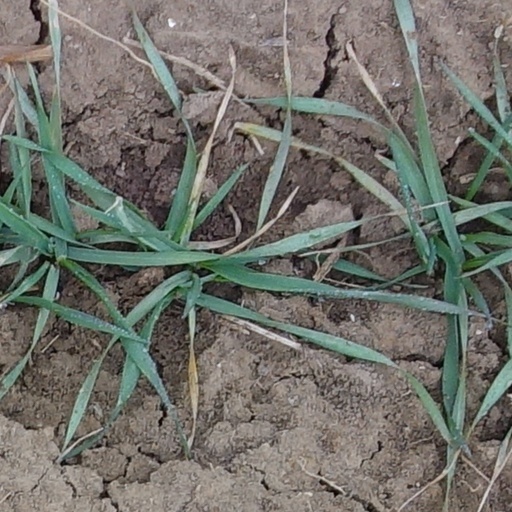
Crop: wheat